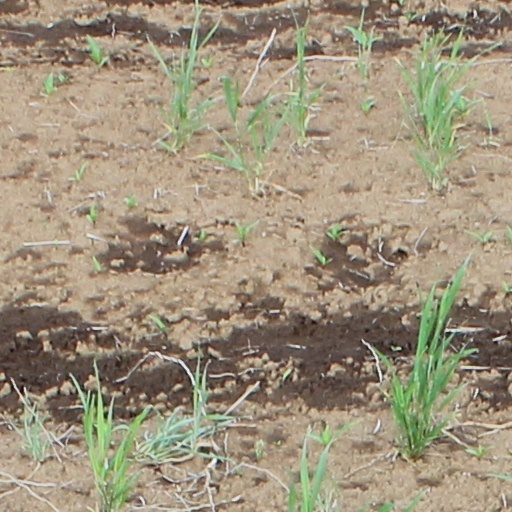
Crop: wheat